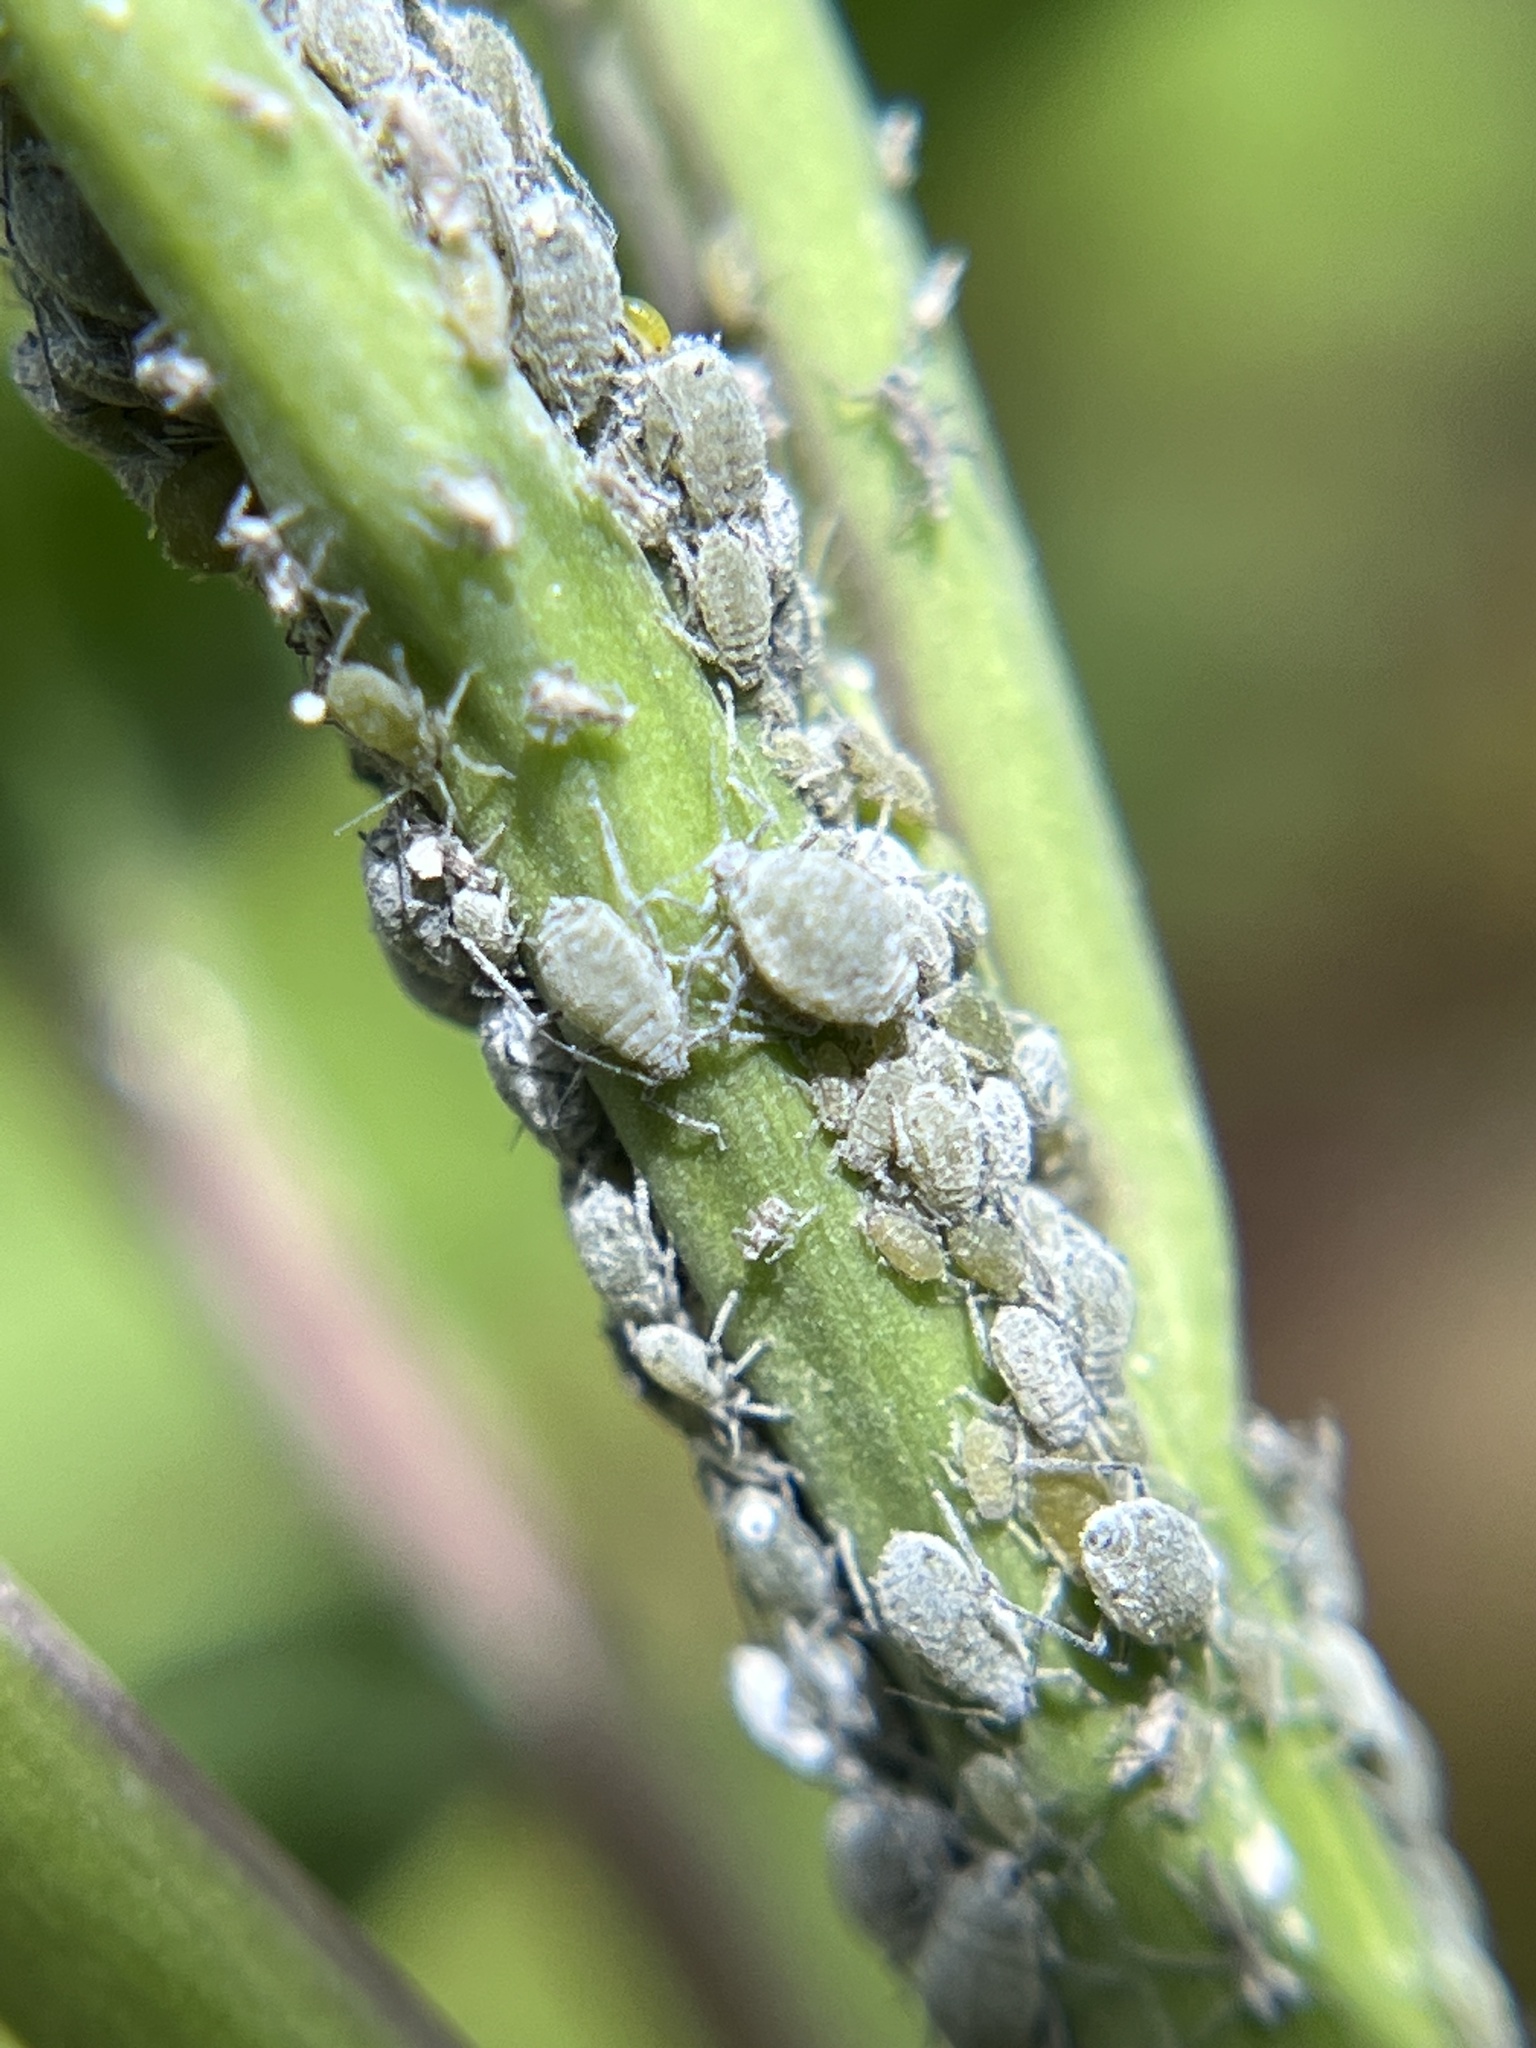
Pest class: cabbage_aphid